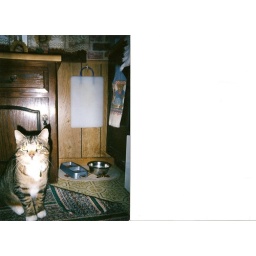
my kitty in the kitchen sitting like an angel